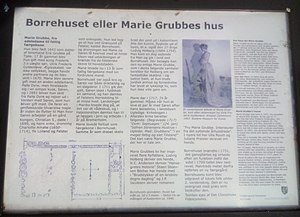
Marie Grubbe / Historisk dokumentation og litterære beretninger
Informationstavle ved mindestenen for Borrehuset, hvori Marie Grubbe levede
Informationstavle ved mindestenen for Borrehuset, hvori Marie Grubbe levede. Fotoet er taget 9 aug. 2020.
Marie Grubbe var datter af Erik Grubbe til herregården Tjele øst for Viborg. Hun var en dansk adelsdame, hvis usædvanlige skæbne har fængslet både historikere, forfattere og læsere siden 1700-tallet.